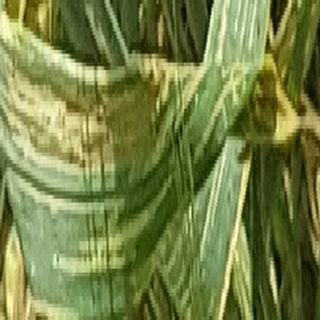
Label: wheat_yellow_rust